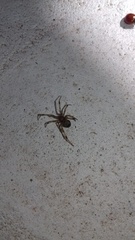
Species: Parasteatoda_tepidariorum